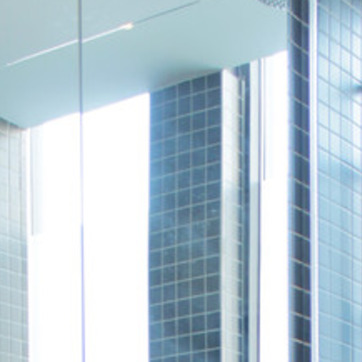
Material: mirror